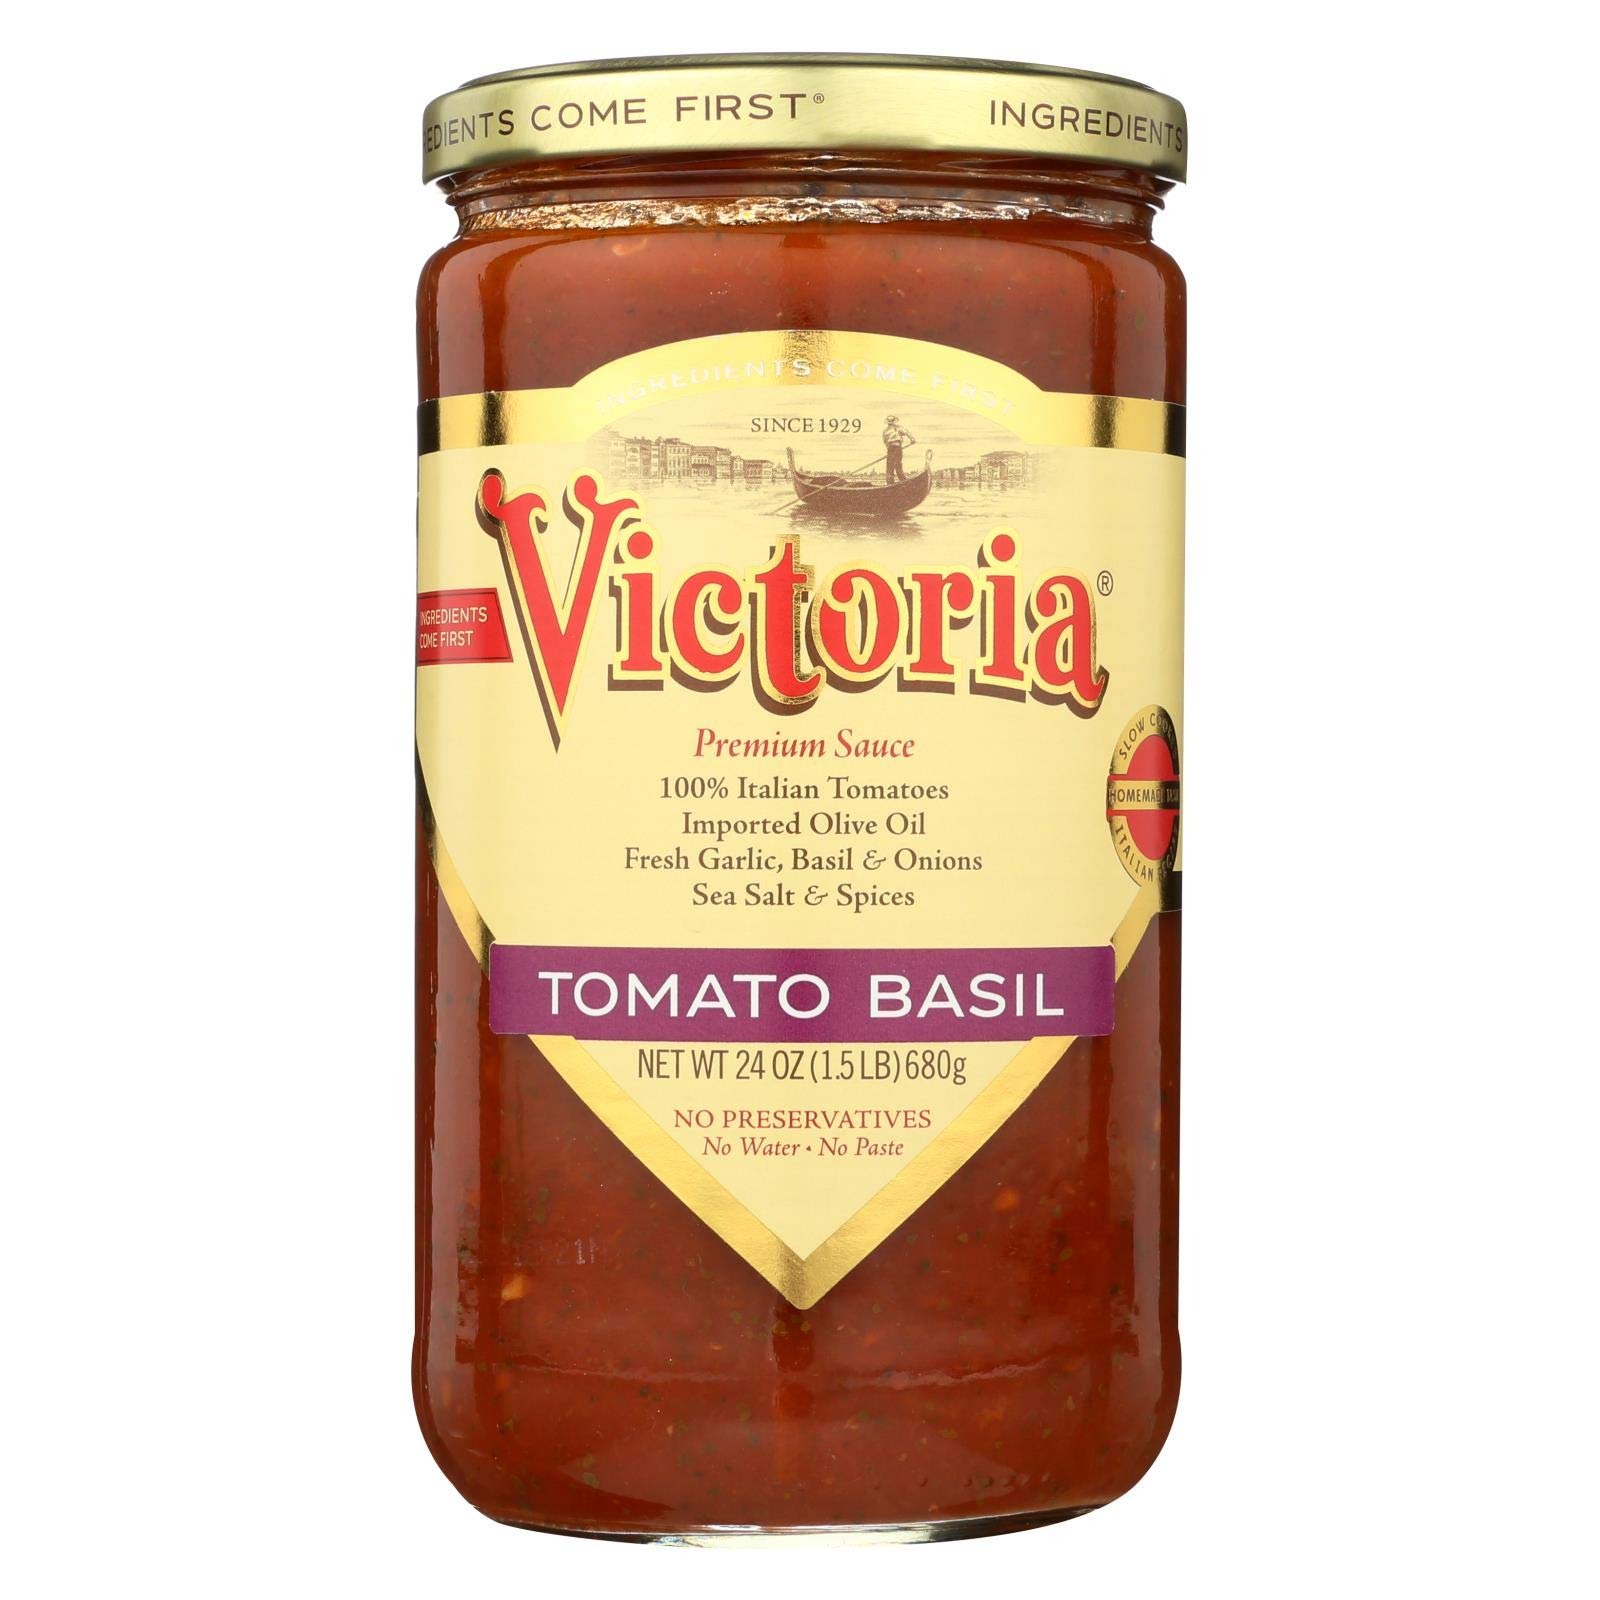
Item Name: Victoria Tomato Basil Sauce, 25-Ounce (Pack of 6)
Product Description: Enjoy Victoria, Sauce, Tomato Basil. Made With Fresh Basil, 100% Imported Italian TomatoesAll Natural, No Artificial Fillers Or Tomato PasteCholesterol-Free, Allergen-FreeKosherPerfect For A Fast Pasta Meal (Note: Description is informational only. Please refer to ingredients label on product prior to use and address any health questions to your Health Professional prior to use.
Value: 150.0
Unit: Fl Oz

Price: 13.485